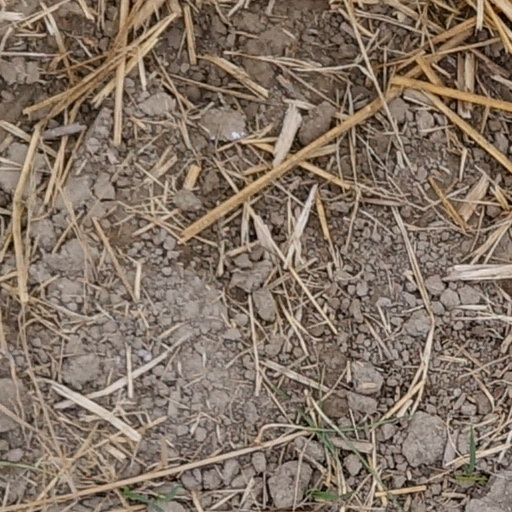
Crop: wheat